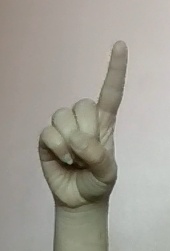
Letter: bb